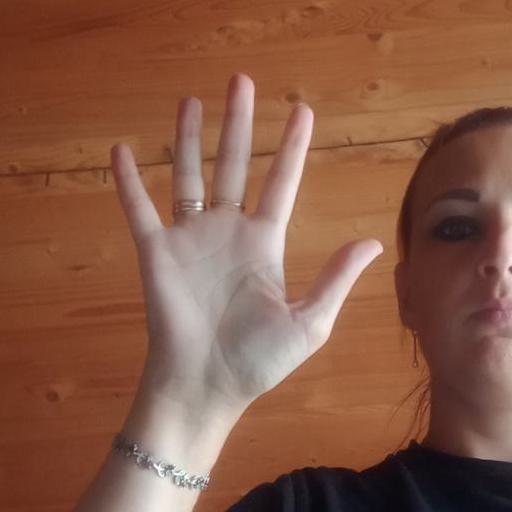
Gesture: palm